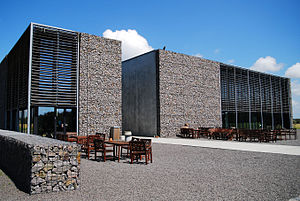
Aakirkeby / Galleri
Aakirkeby på det sydlige Bornholm er øens tredjestørste by med 2.088 indbyggere. Som den eneste af øens tidligere købstæder ligger Aakirkeby inde i landet, 16 km øst for Rønne, 21 km sydøst for Hasle, 29 km syd for Allinge-Sandvig, 18 km syd for Gudhjem, 22 km sydvest for Svaneke, 14 km vest for Nexø og 16 km nordvest for Snogebæk. Byen ligger i Bornholms Regionskommune, der hører til Region Hovedstaden.